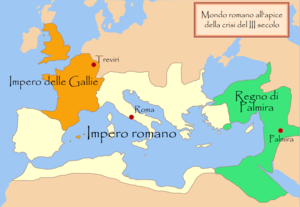
Crise du troisième siècle : les Trente Tyrans.